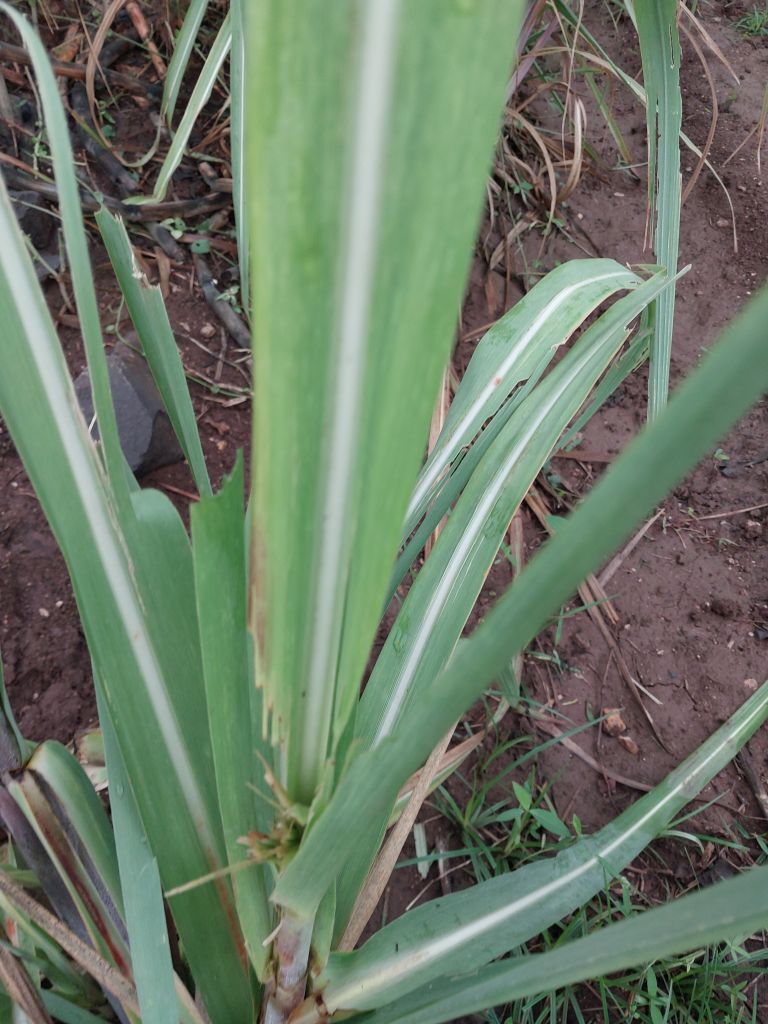
Label: Pokkah Boeng